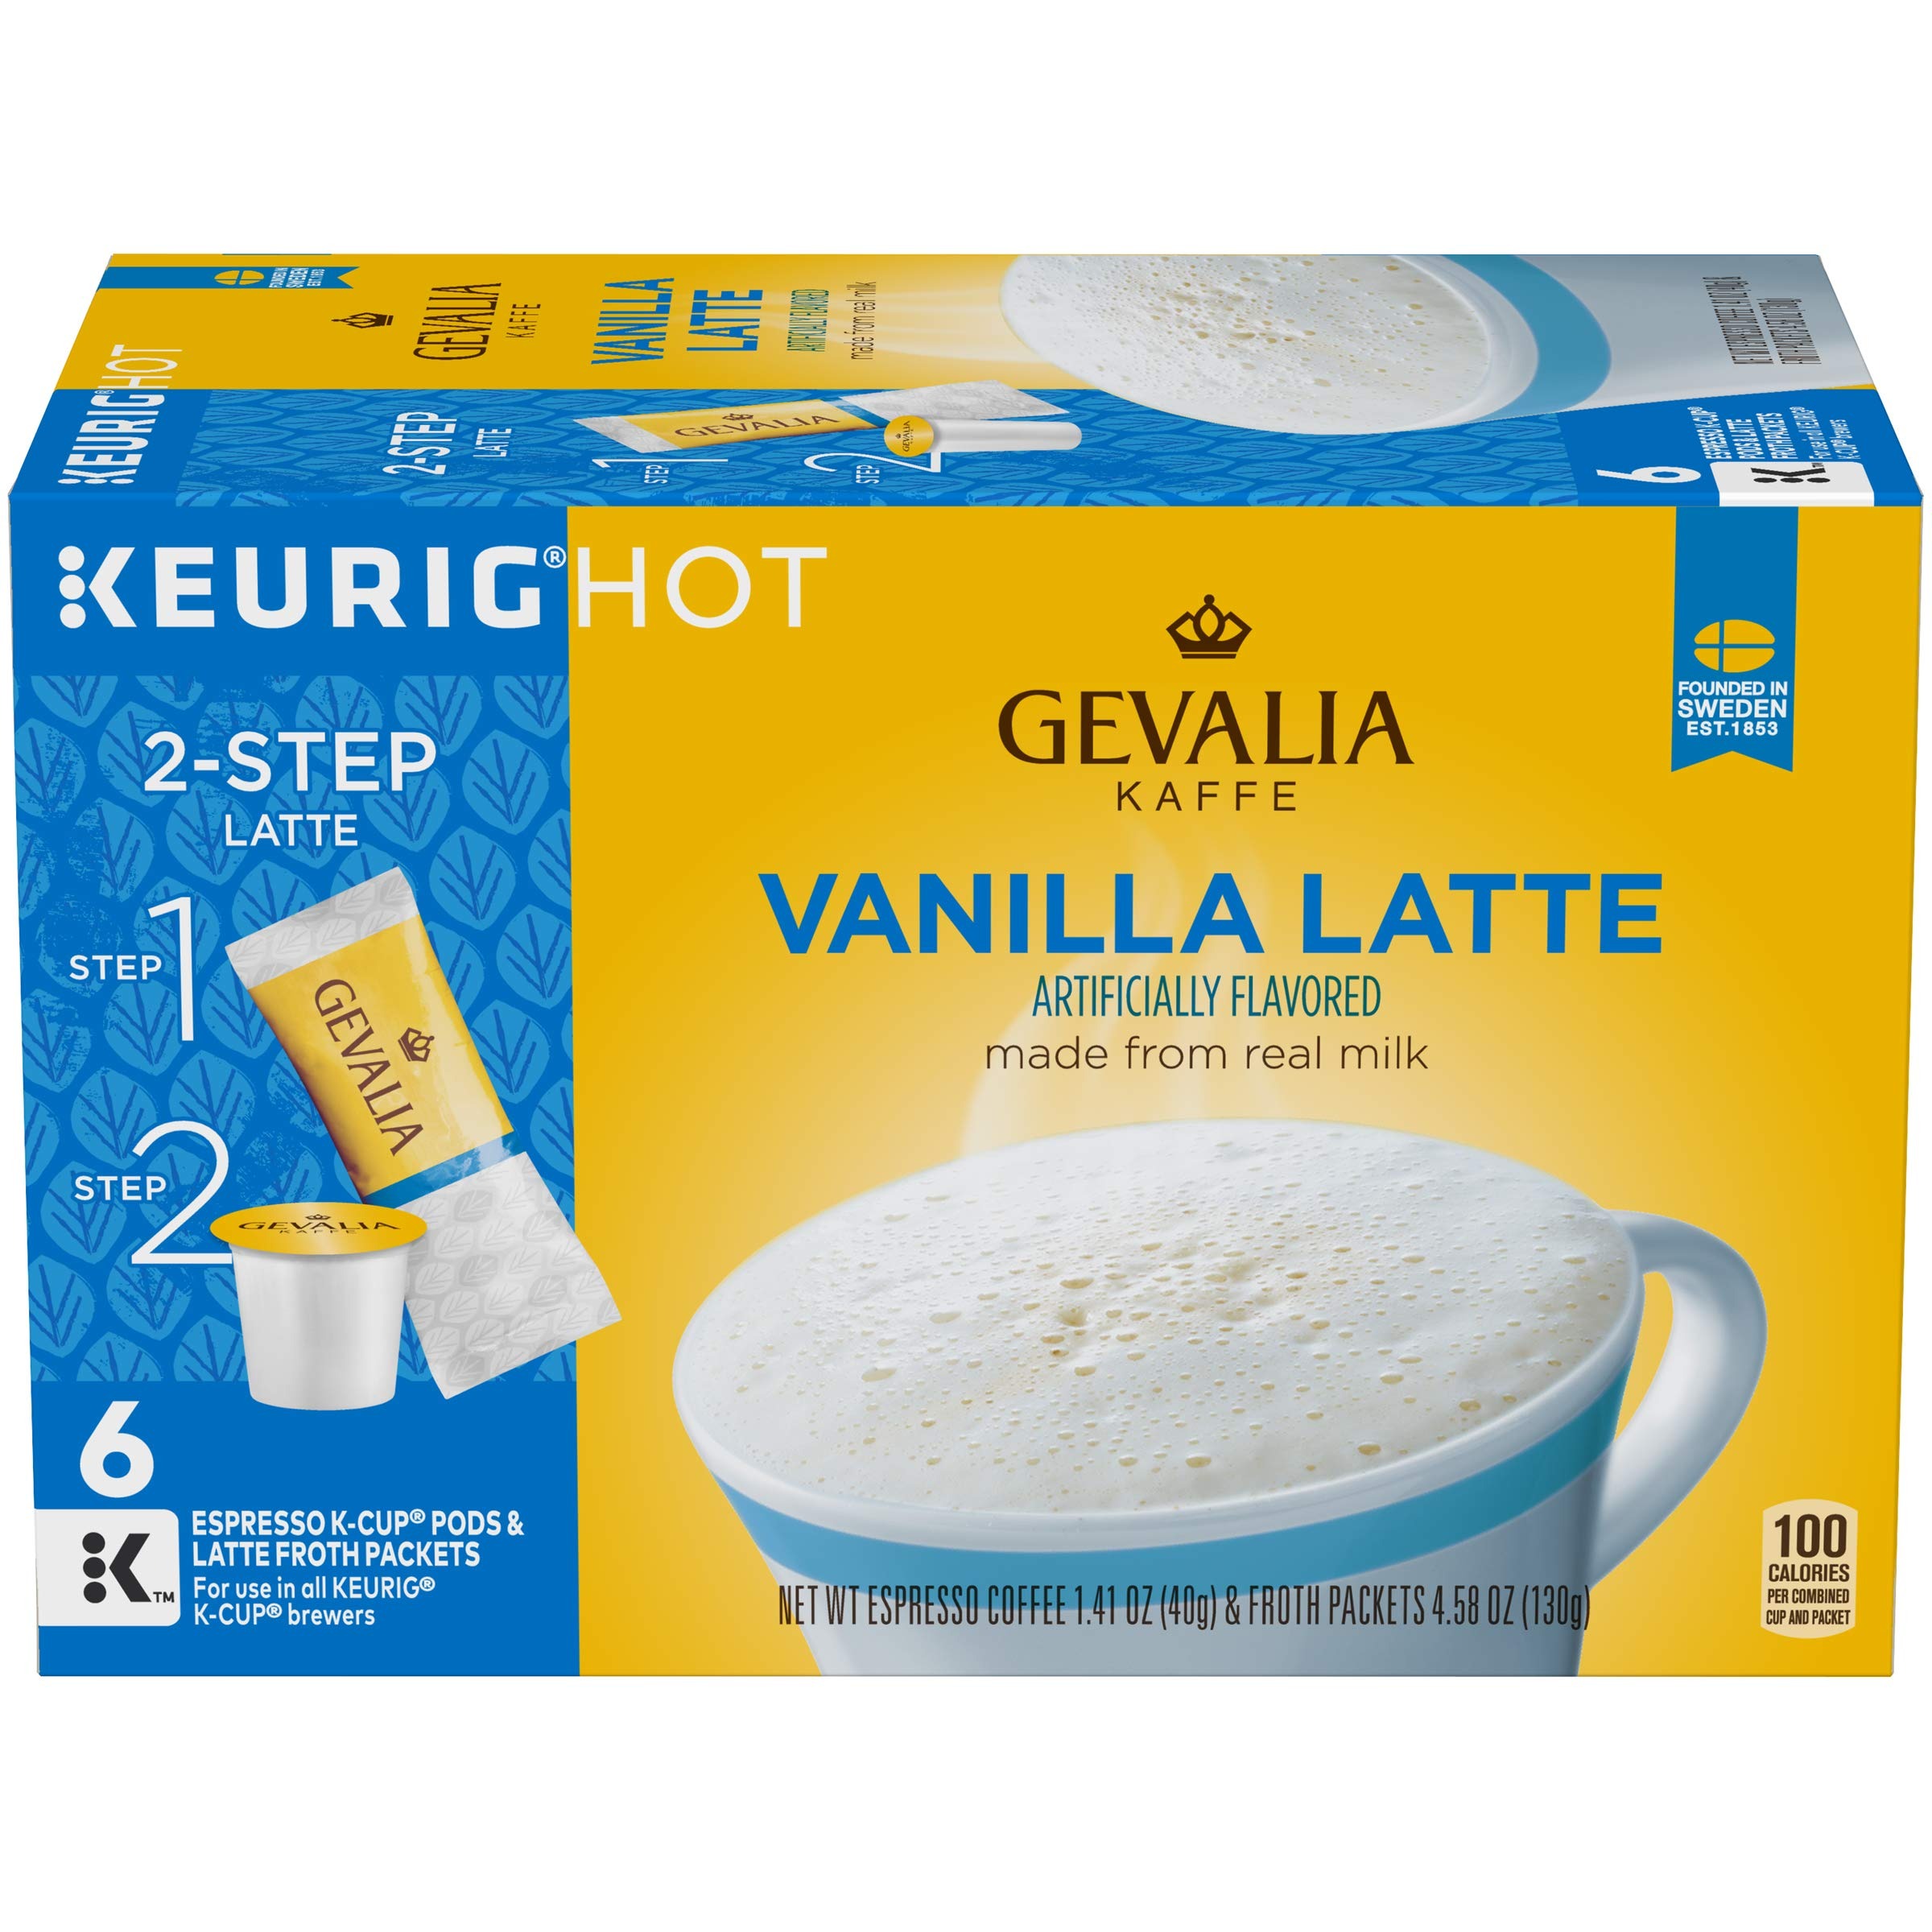
Item Name: Gevalia Vanilla Latte Keurig K Cup Coffee Pods & Froth Packets (36 Count, 6 Boxes of 6)
Bullet Point: Pack of Six, 6 Count (Total of 36 Count)
Value: 36.0
Unit: Count

Price: 47.99